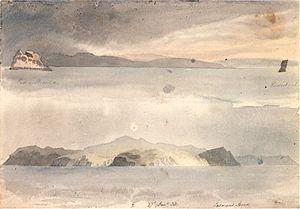
Pedra Branca est un îlot rocheux de 2,5 ha situé 26 kilomètres au sud sud-est de cap du Sud-Est en Tasmanie.